Cycling

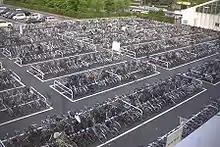
Hundreds of bicycles, grouped in rectangular parking places with driving paths in between.

Beyond simply riding, another skill is riding efficiently and safely in traffic. One popular approach to riding in motor vehicle traffic is vehicular cycling, occupying road space as car does. Alternately, in countries such as Denmark and the Netherlands, where cycling is popular, cyclists are often segregated into bike lanes at the side of, or more often separate from, main highways and roads. Many primary schools participate in the national road test in which children individually complete a circuit on roads near the school while being observed by testers.